List of Whitney Houston records and achievements

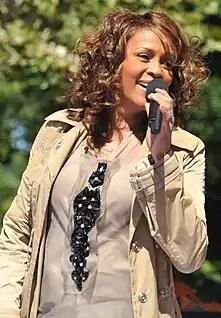
Houston in 2009

American singer, actress and producer Whitney Houston, throughout her career spanning four decades, obtained numerous achievements, setting and breaking world records for her musical work. Known as “The Voice”, she is one of the most significant cultural icons of the 20th century. Her first appearance on the "Guinness World Records" was in 1987 for being the female artist with the best-selling album of all time and the best-selling debut album of all time with her album, "Whitney Houston" (1985). She has earned multiple appearances since, including best-selling soundtrack of all time for "The Bodyguard" (1992) and the biggest posthumous earnings for a female artist of 2023, among others.